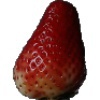
Label: Strawberry 1